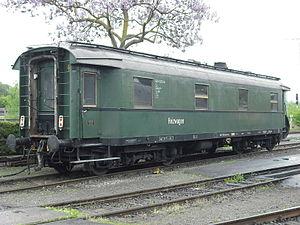
Le fourgon ferroviaire est un véhicule d'accompagnement des trains. On en distingue différents types.
Un fourgon-chaudière est un fourgon ferroviaire ayant pour fonction de produire la vapeur nécessaire au chauffage des voitures de passagers en l'absence des locomotives à vapeur.